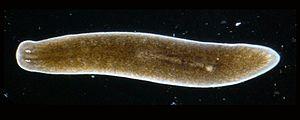
Les Tricladida sont un ordre de vers plats.